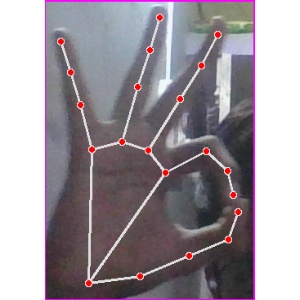
अक्षर: ण